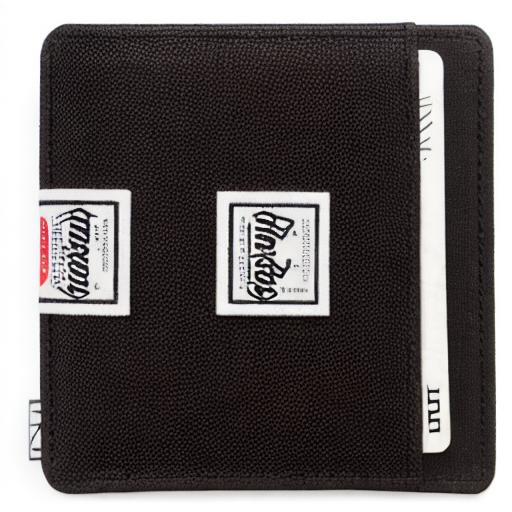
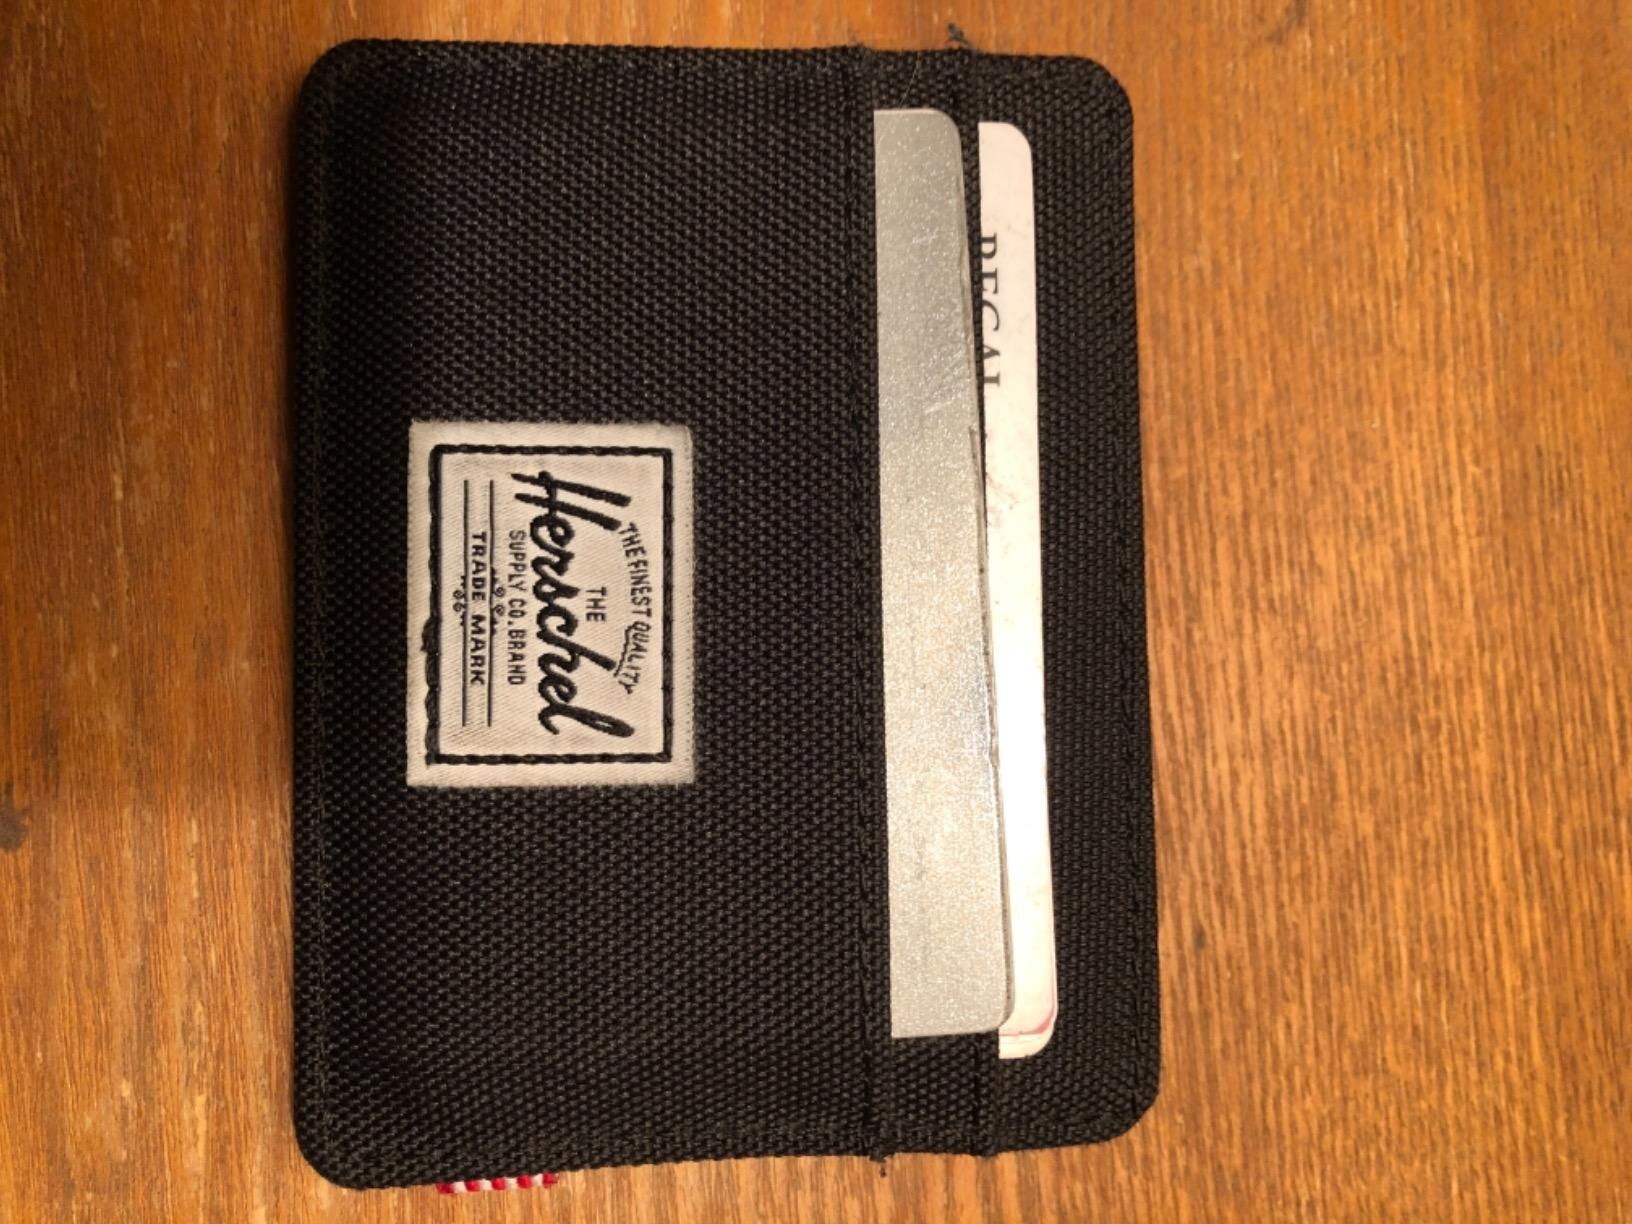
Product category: accessories_wallet
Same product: no